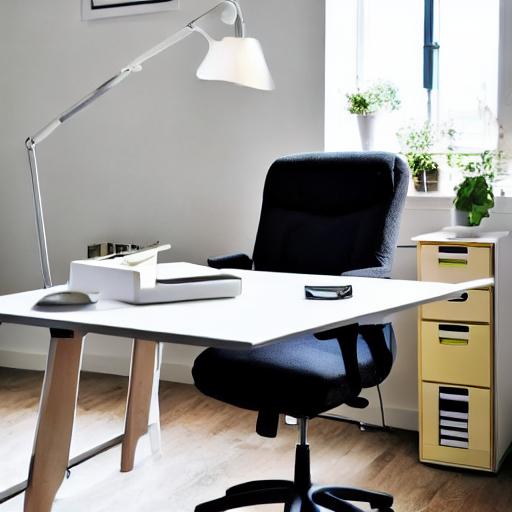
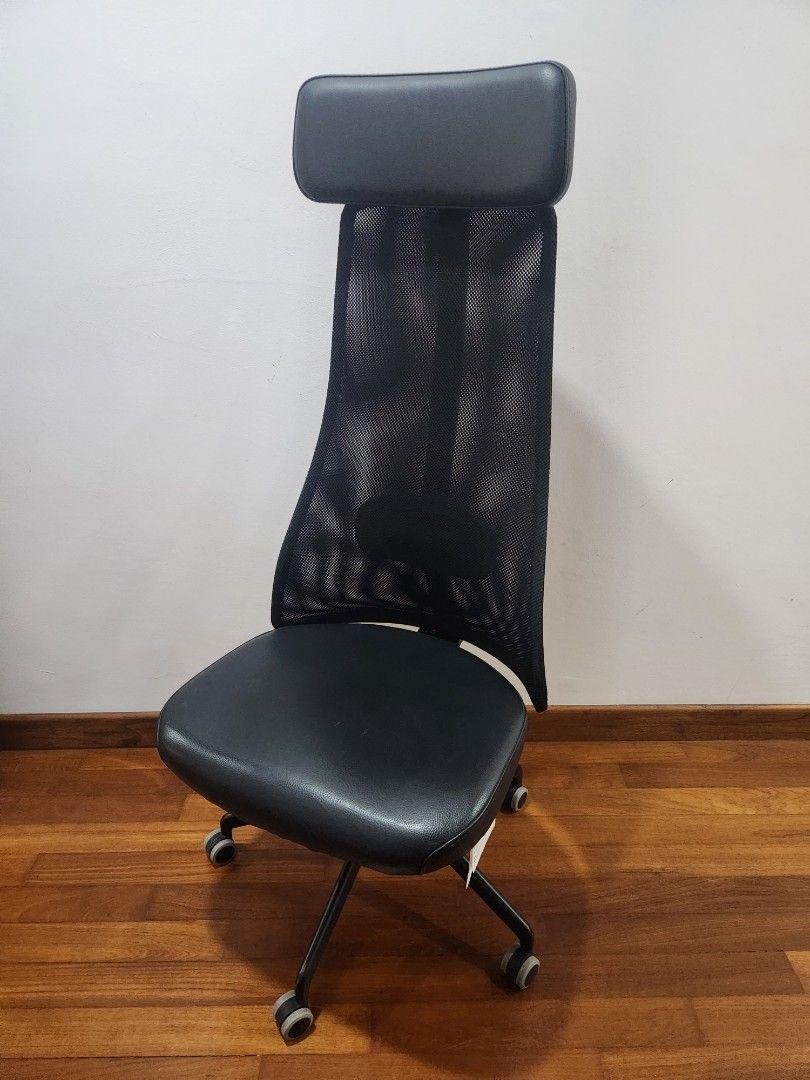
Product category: items_chair
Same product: no